Yi–Liu Gan

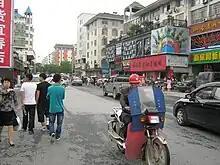
View of Yichun, Jiangxi

Yi-Liu, sometimes called Yichun after its principal dialect, is one of the Gan Chinese languages. It is spoken in Yichun in Jiangxi province and in Liuyang in Hunan, after which it is named, as well as in Shanggao, Qingjiang, Xingan, Xinyu City, Fen yi, Pingxiang City, Fengcheng, Wanzai in Jiangxi and in Liling in Hunan.